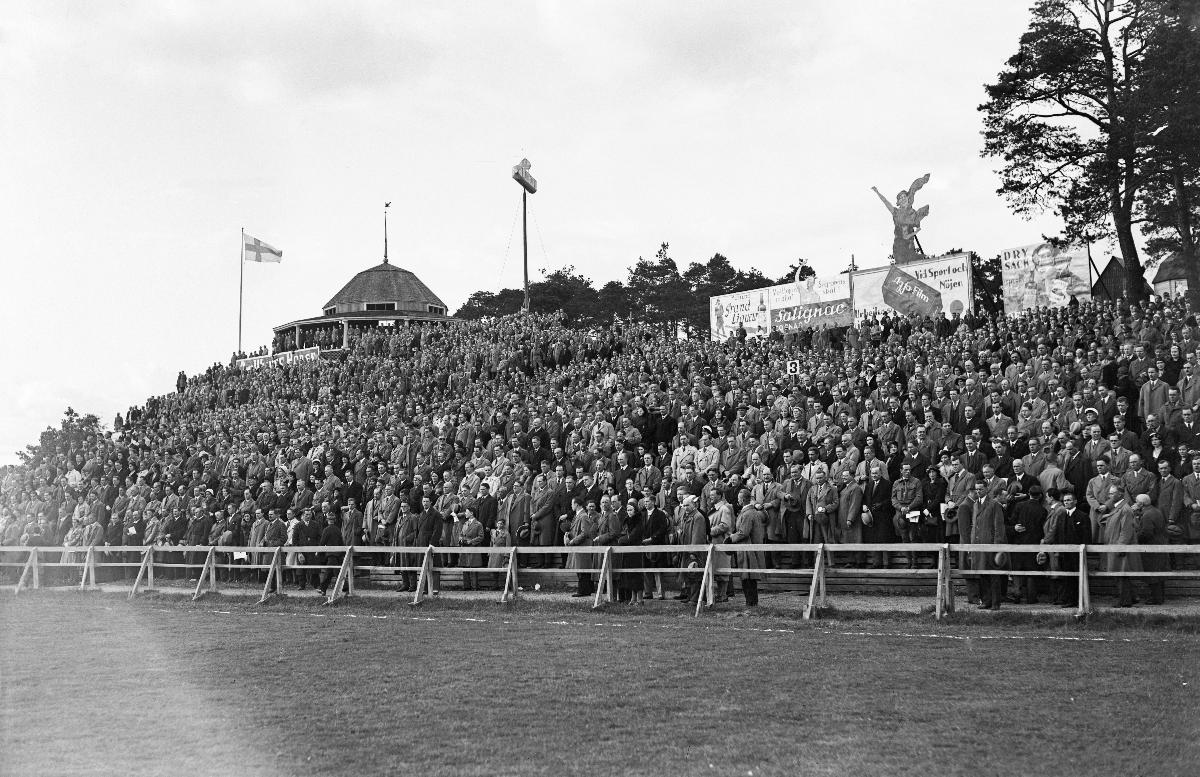
Voimisteluesitys Helsingissä
Gymnastikuppvisning i Helsingfors; Gymnastics show in Helsinki
sisällön kuvaus: Voimisteluesitys Töölön pallokentällä, Helsingissä 29.6.1932. content description: Gymnastics show on Tölö Ball Field in Helsinki 29.6.1932. innehållsbeskrivning: Gymnastikuppvisning på Tölö bollplan i Helsingfors 29.6.1932.
Kuvaaja: Sundström, Hugo, kuvaaja
Vuosi: 1932
Paikka: Suomi, Uusimaa, Helsinki
Aiheet: voimistelu; voimistelijat; esitykset; HBL; gymnastics; gymnasts; performances; sports; show; gymnastik; gymnaster; föreställningar (framföranden); sport; idrott; uppvisningar